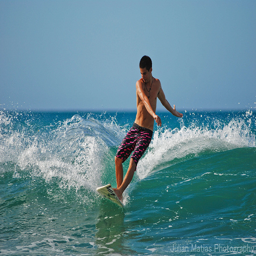
A man on a surfboard riding an ocean wave.
a man rides a surfboard on a small wave
Man with surfboard riding ocean wave on a clear day.
A man riding the waves on a surf board.
A man in black swim trunks on a surfboard.